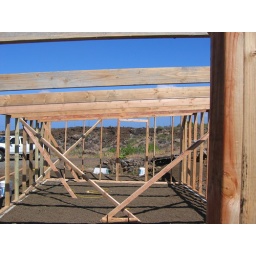
will be putting shade clothes around the green house